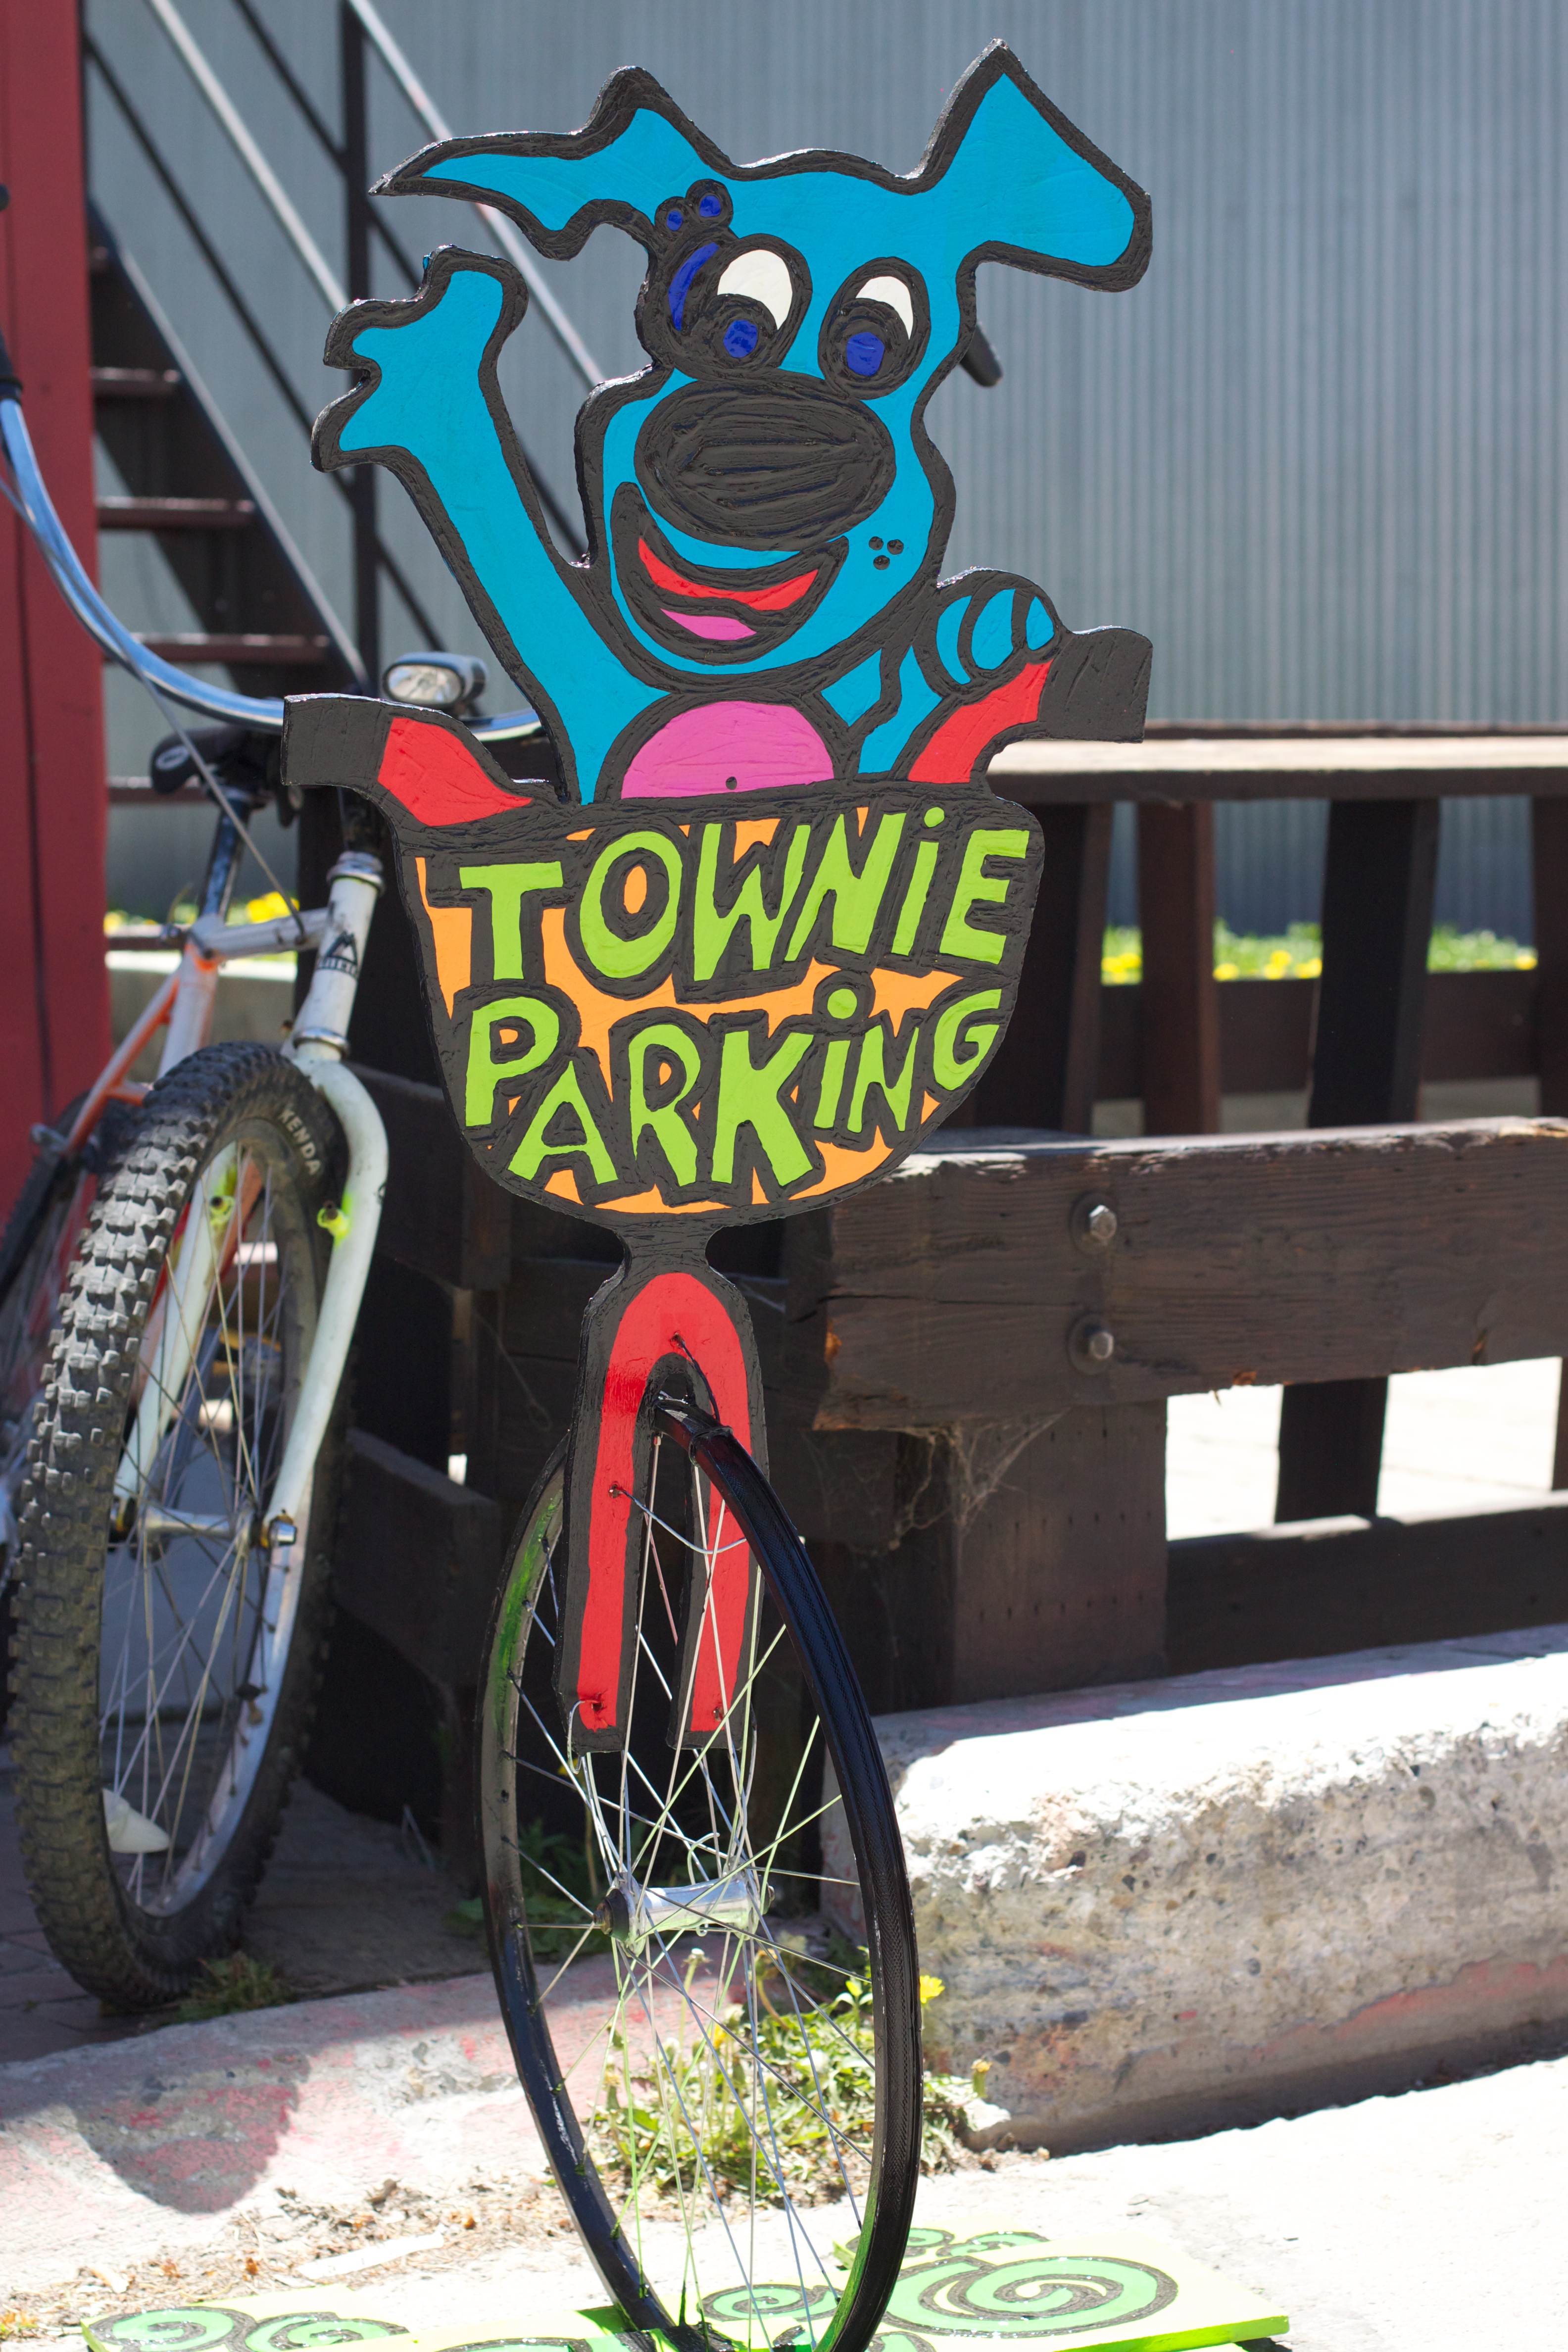
bicycle, vehicle, art, odyssey